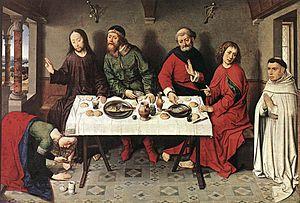
Le lavement des pieds, appelé aussi podonipsie en grec ou pedilavium en latin, est un acte rituel accompli en mémoire du lavement des pieds des apôtres par Jésus-Christ la veille de sa Passion, avant de se mettre à table pour la cène.